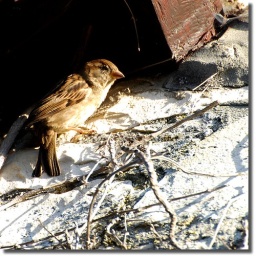
Clinging onto the wall near the roof on my house.